F4 (classification)

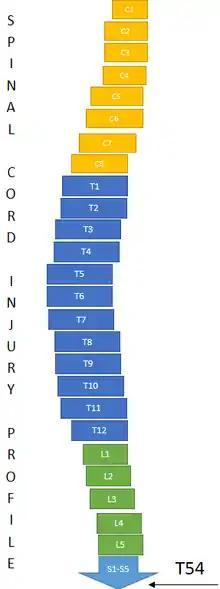
Visualization of where on the spinal cord an injury exists to be classified as T54.

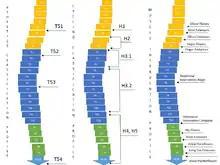

Under the IPC Athletics classification system, this class competes in T54 and F54. Field events open to this class have included shot put, discus and javelin. In pentathlon, the events for this class have included Shot, Javelin, 200m, Discus, 1500m.